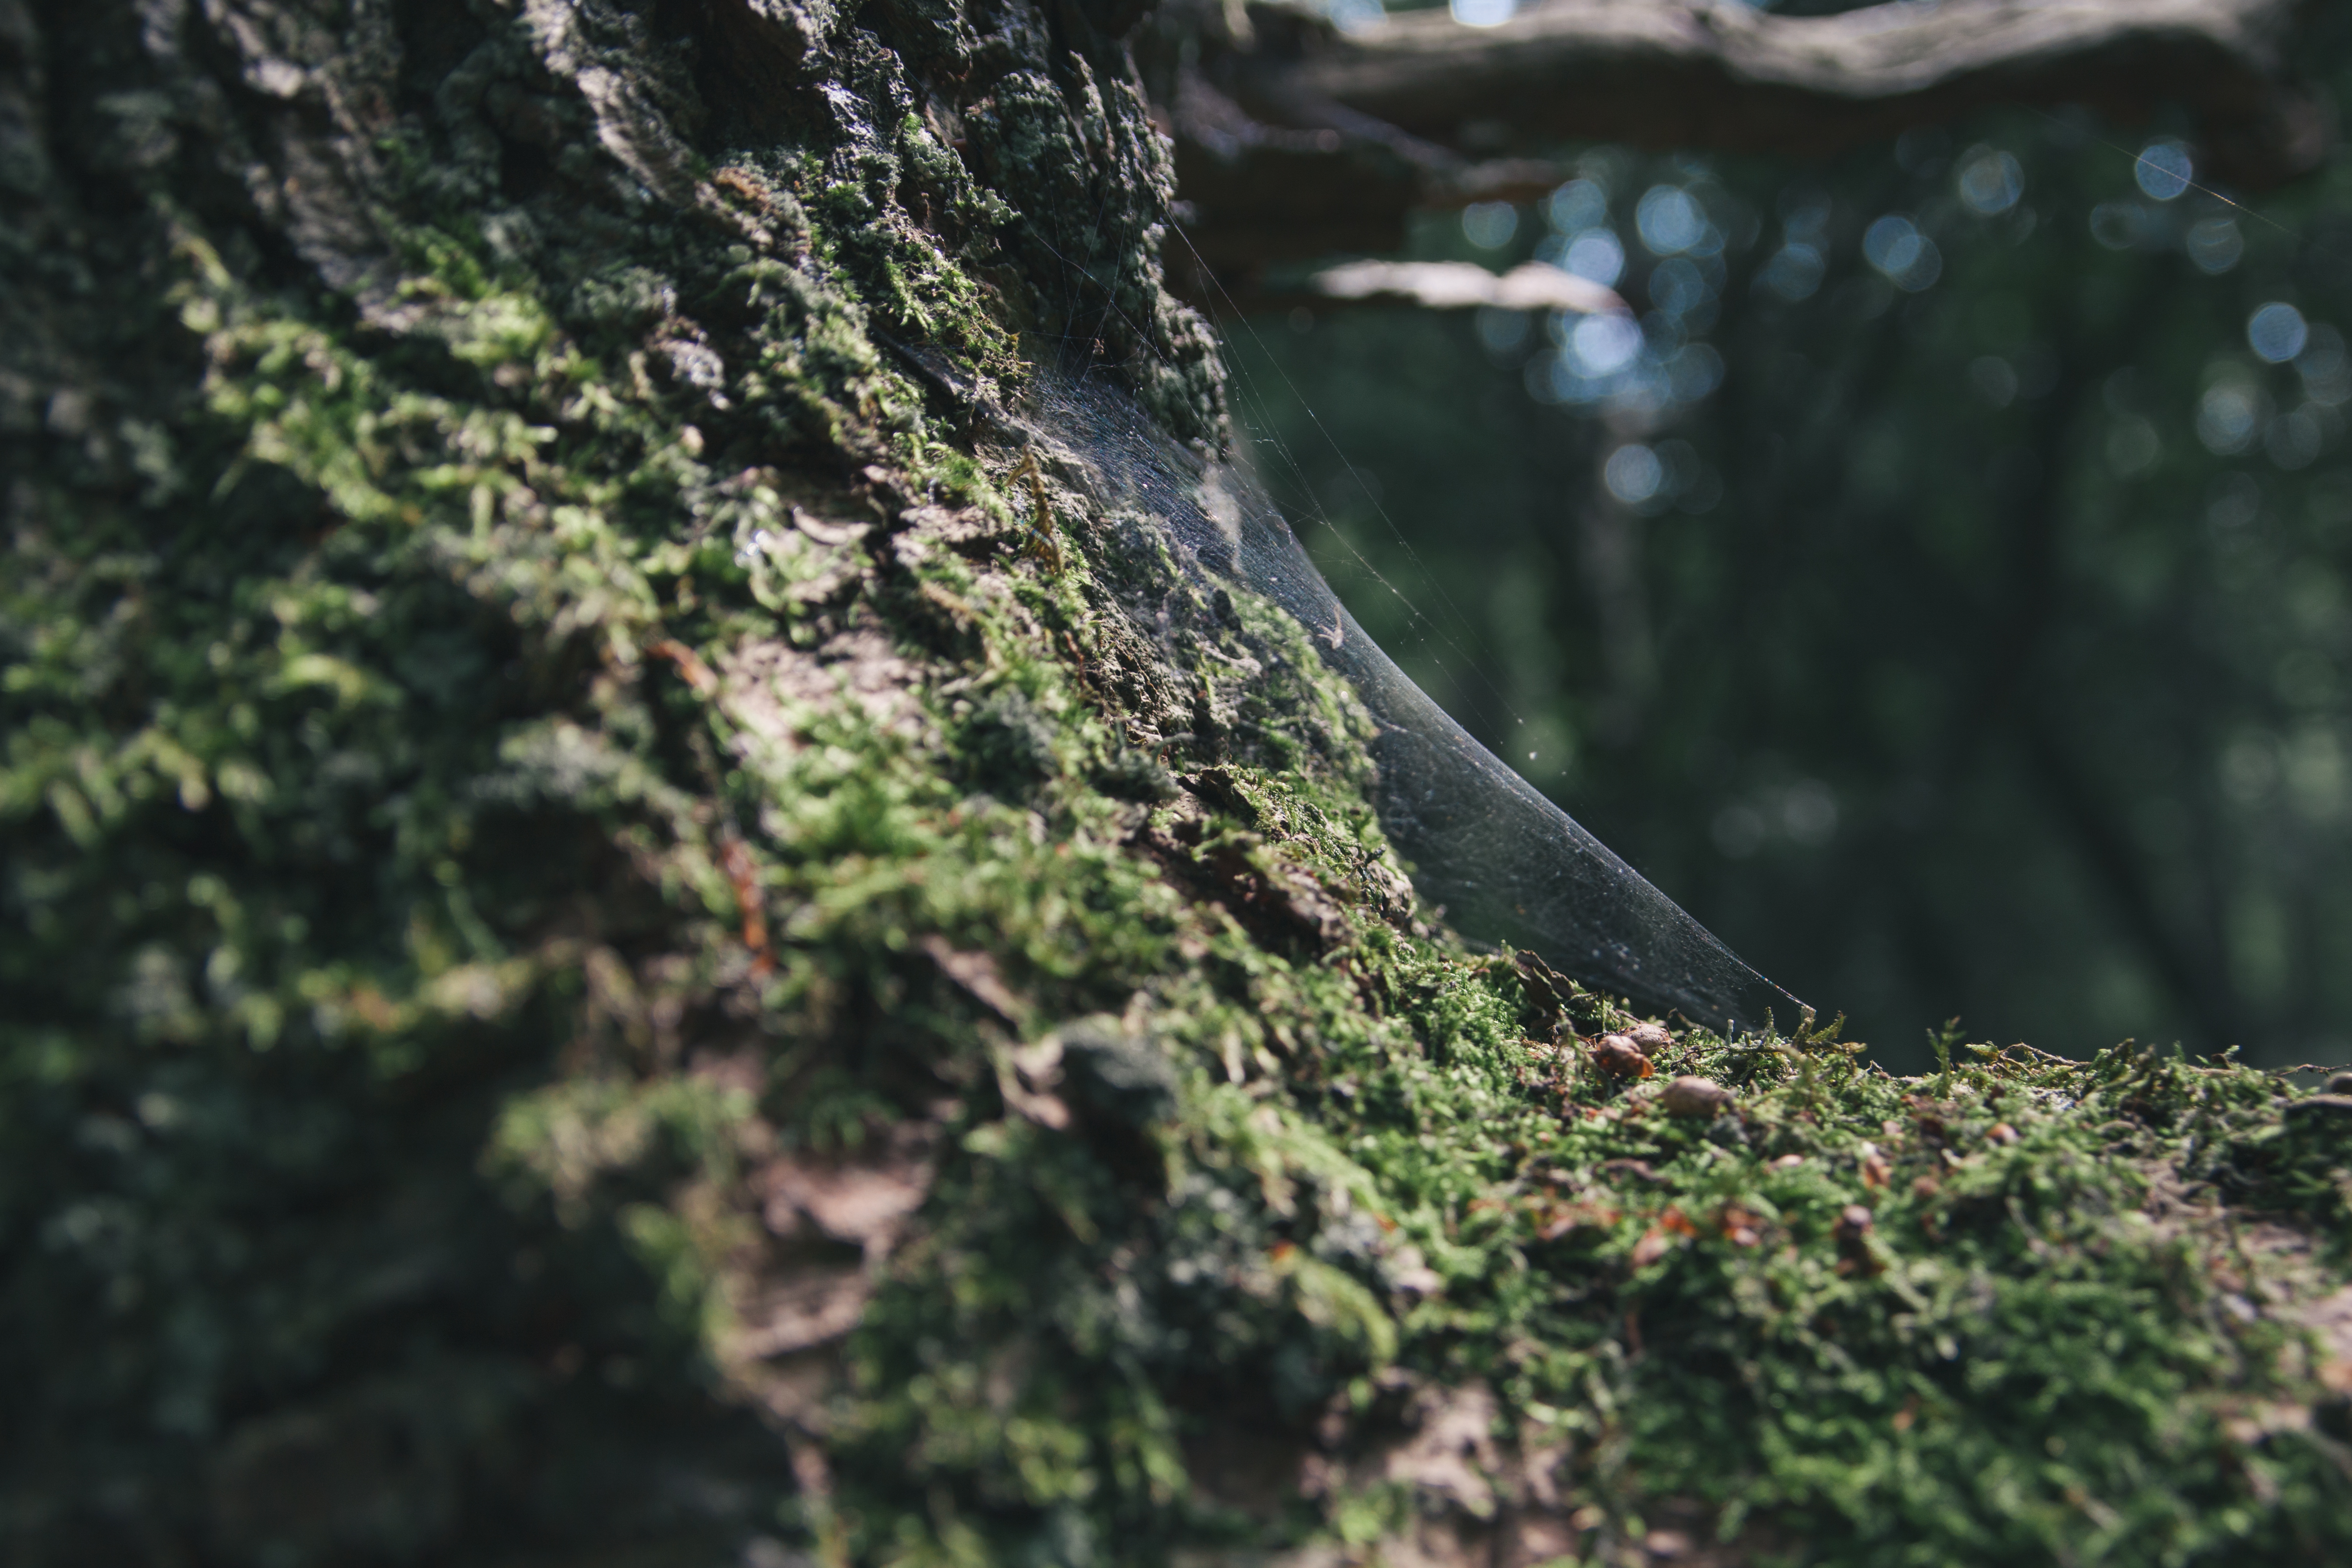
tree, nature, forest, rock, wilderness, branch, blur, plant, sunlight, leaf, flower, moss, wildlife, stream, green, jungle, autumn, terrain, flora, cobweb, spider, rainforest, woodland, habitat, natural environment, woody plant